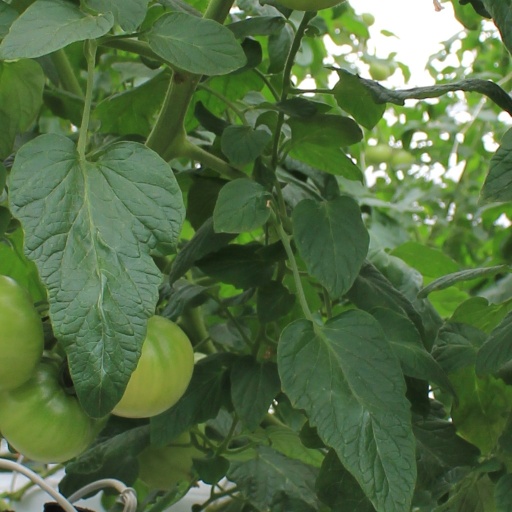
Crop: tomato